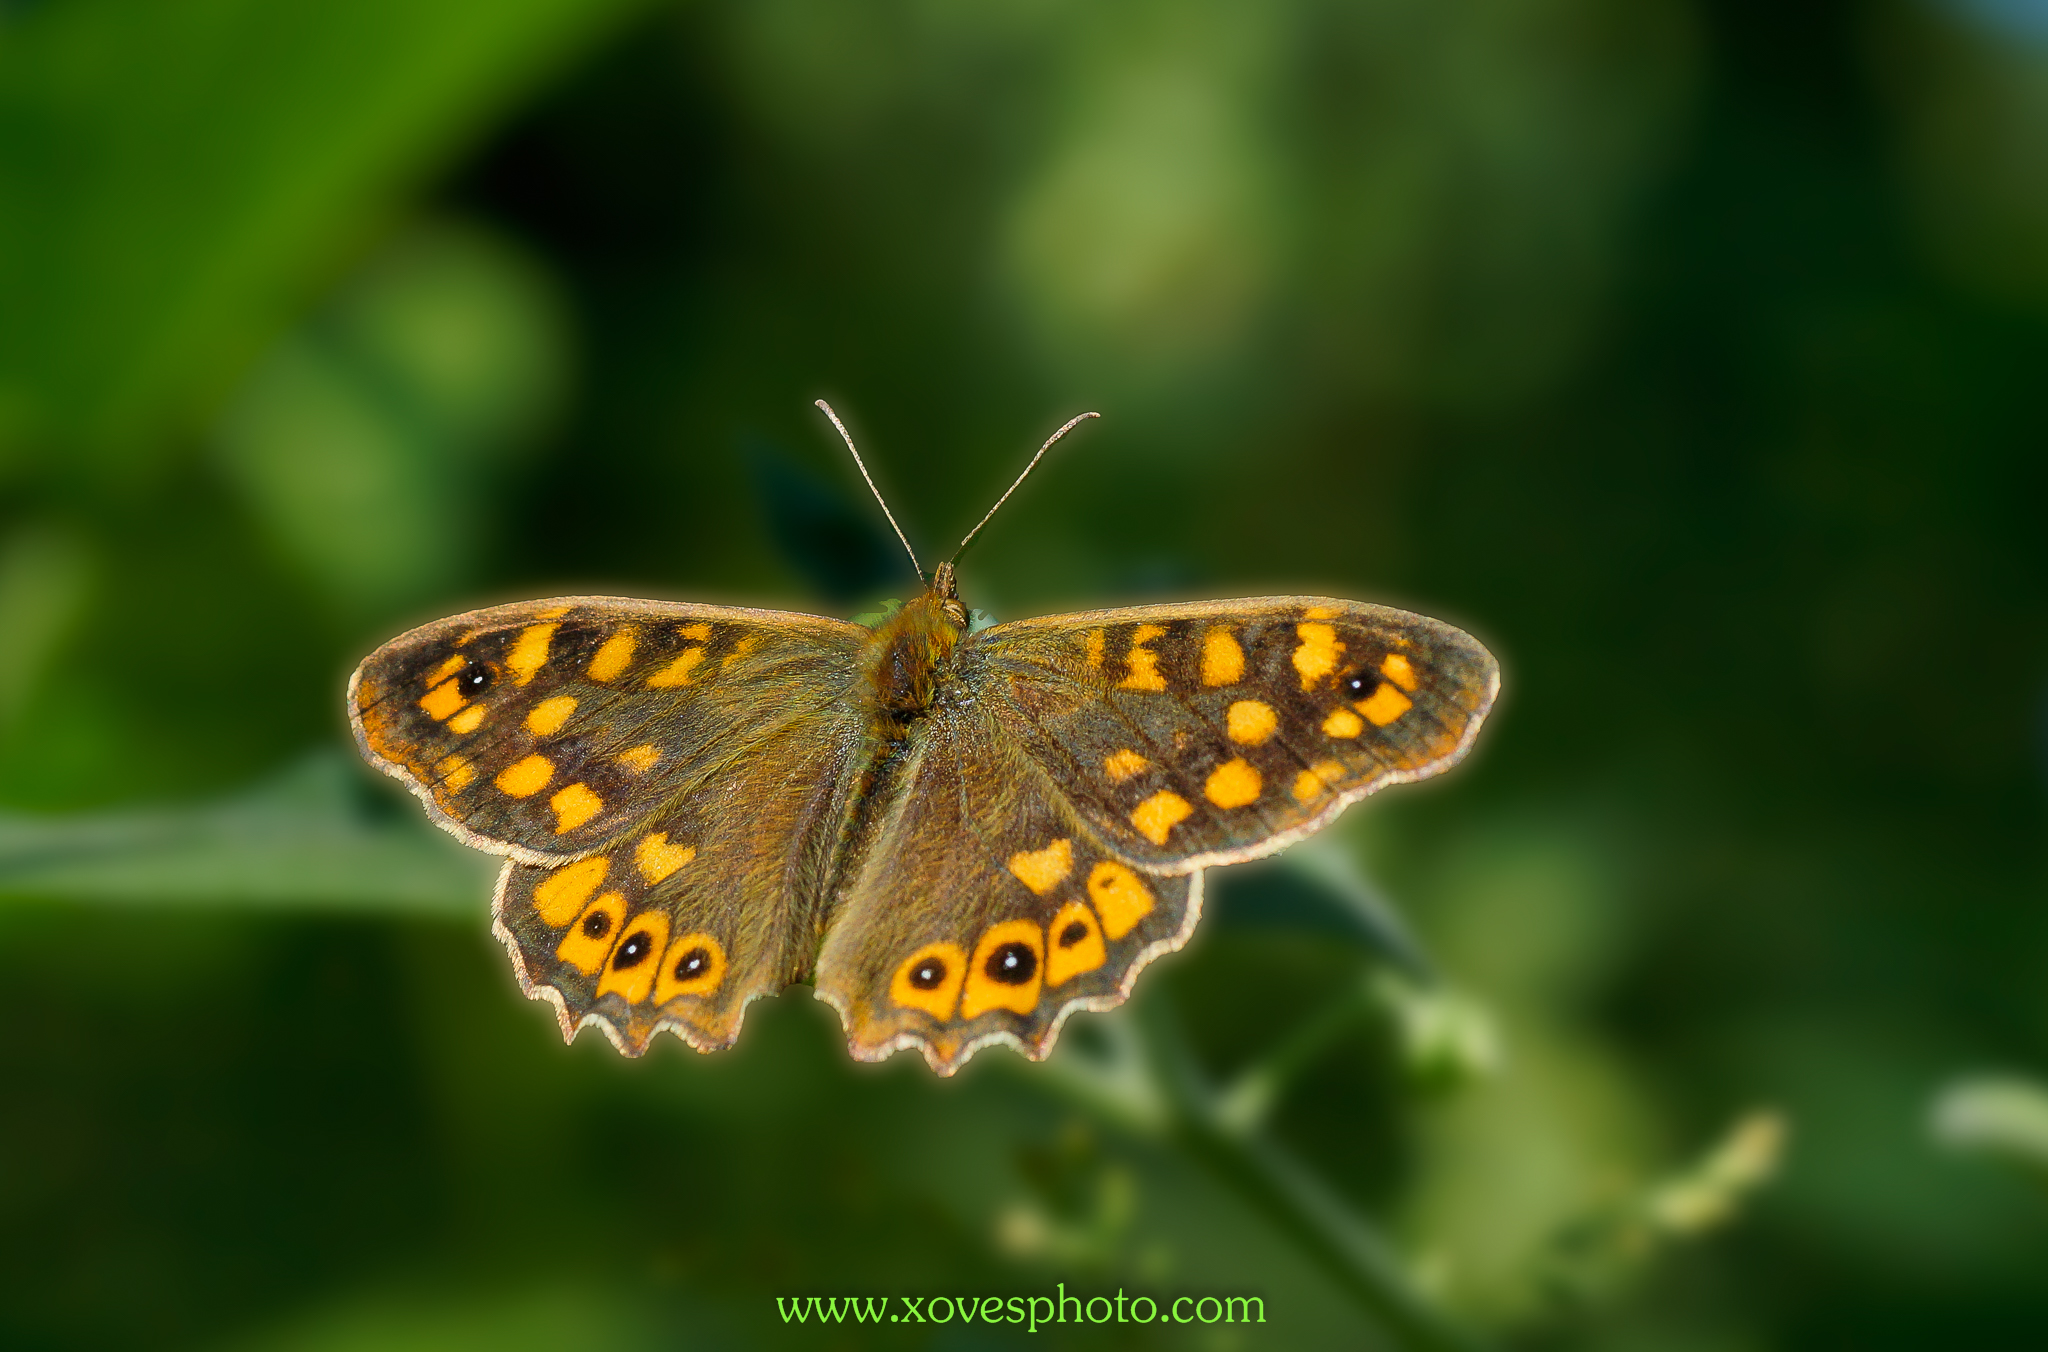
nature, photography, leaf, flower, insect, macro, botany, butterfly, flora, fauna, invertebrate, close up, 100mm, animals, naturaleza, butterflies, a77, nectar, pieridae, ggl1, gaby1, xovesphoto, animales, mariposas, sonya77, minolta100mm, gphoto, macro photography, arthropod, pollinator, moths and butterflies, lycaenid, brush footed butterfly, colias